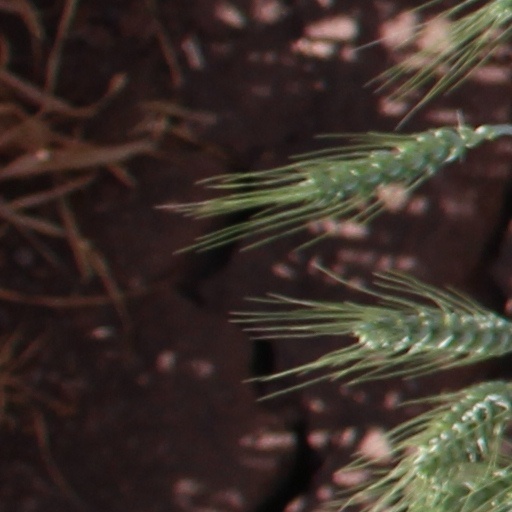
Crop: wheat